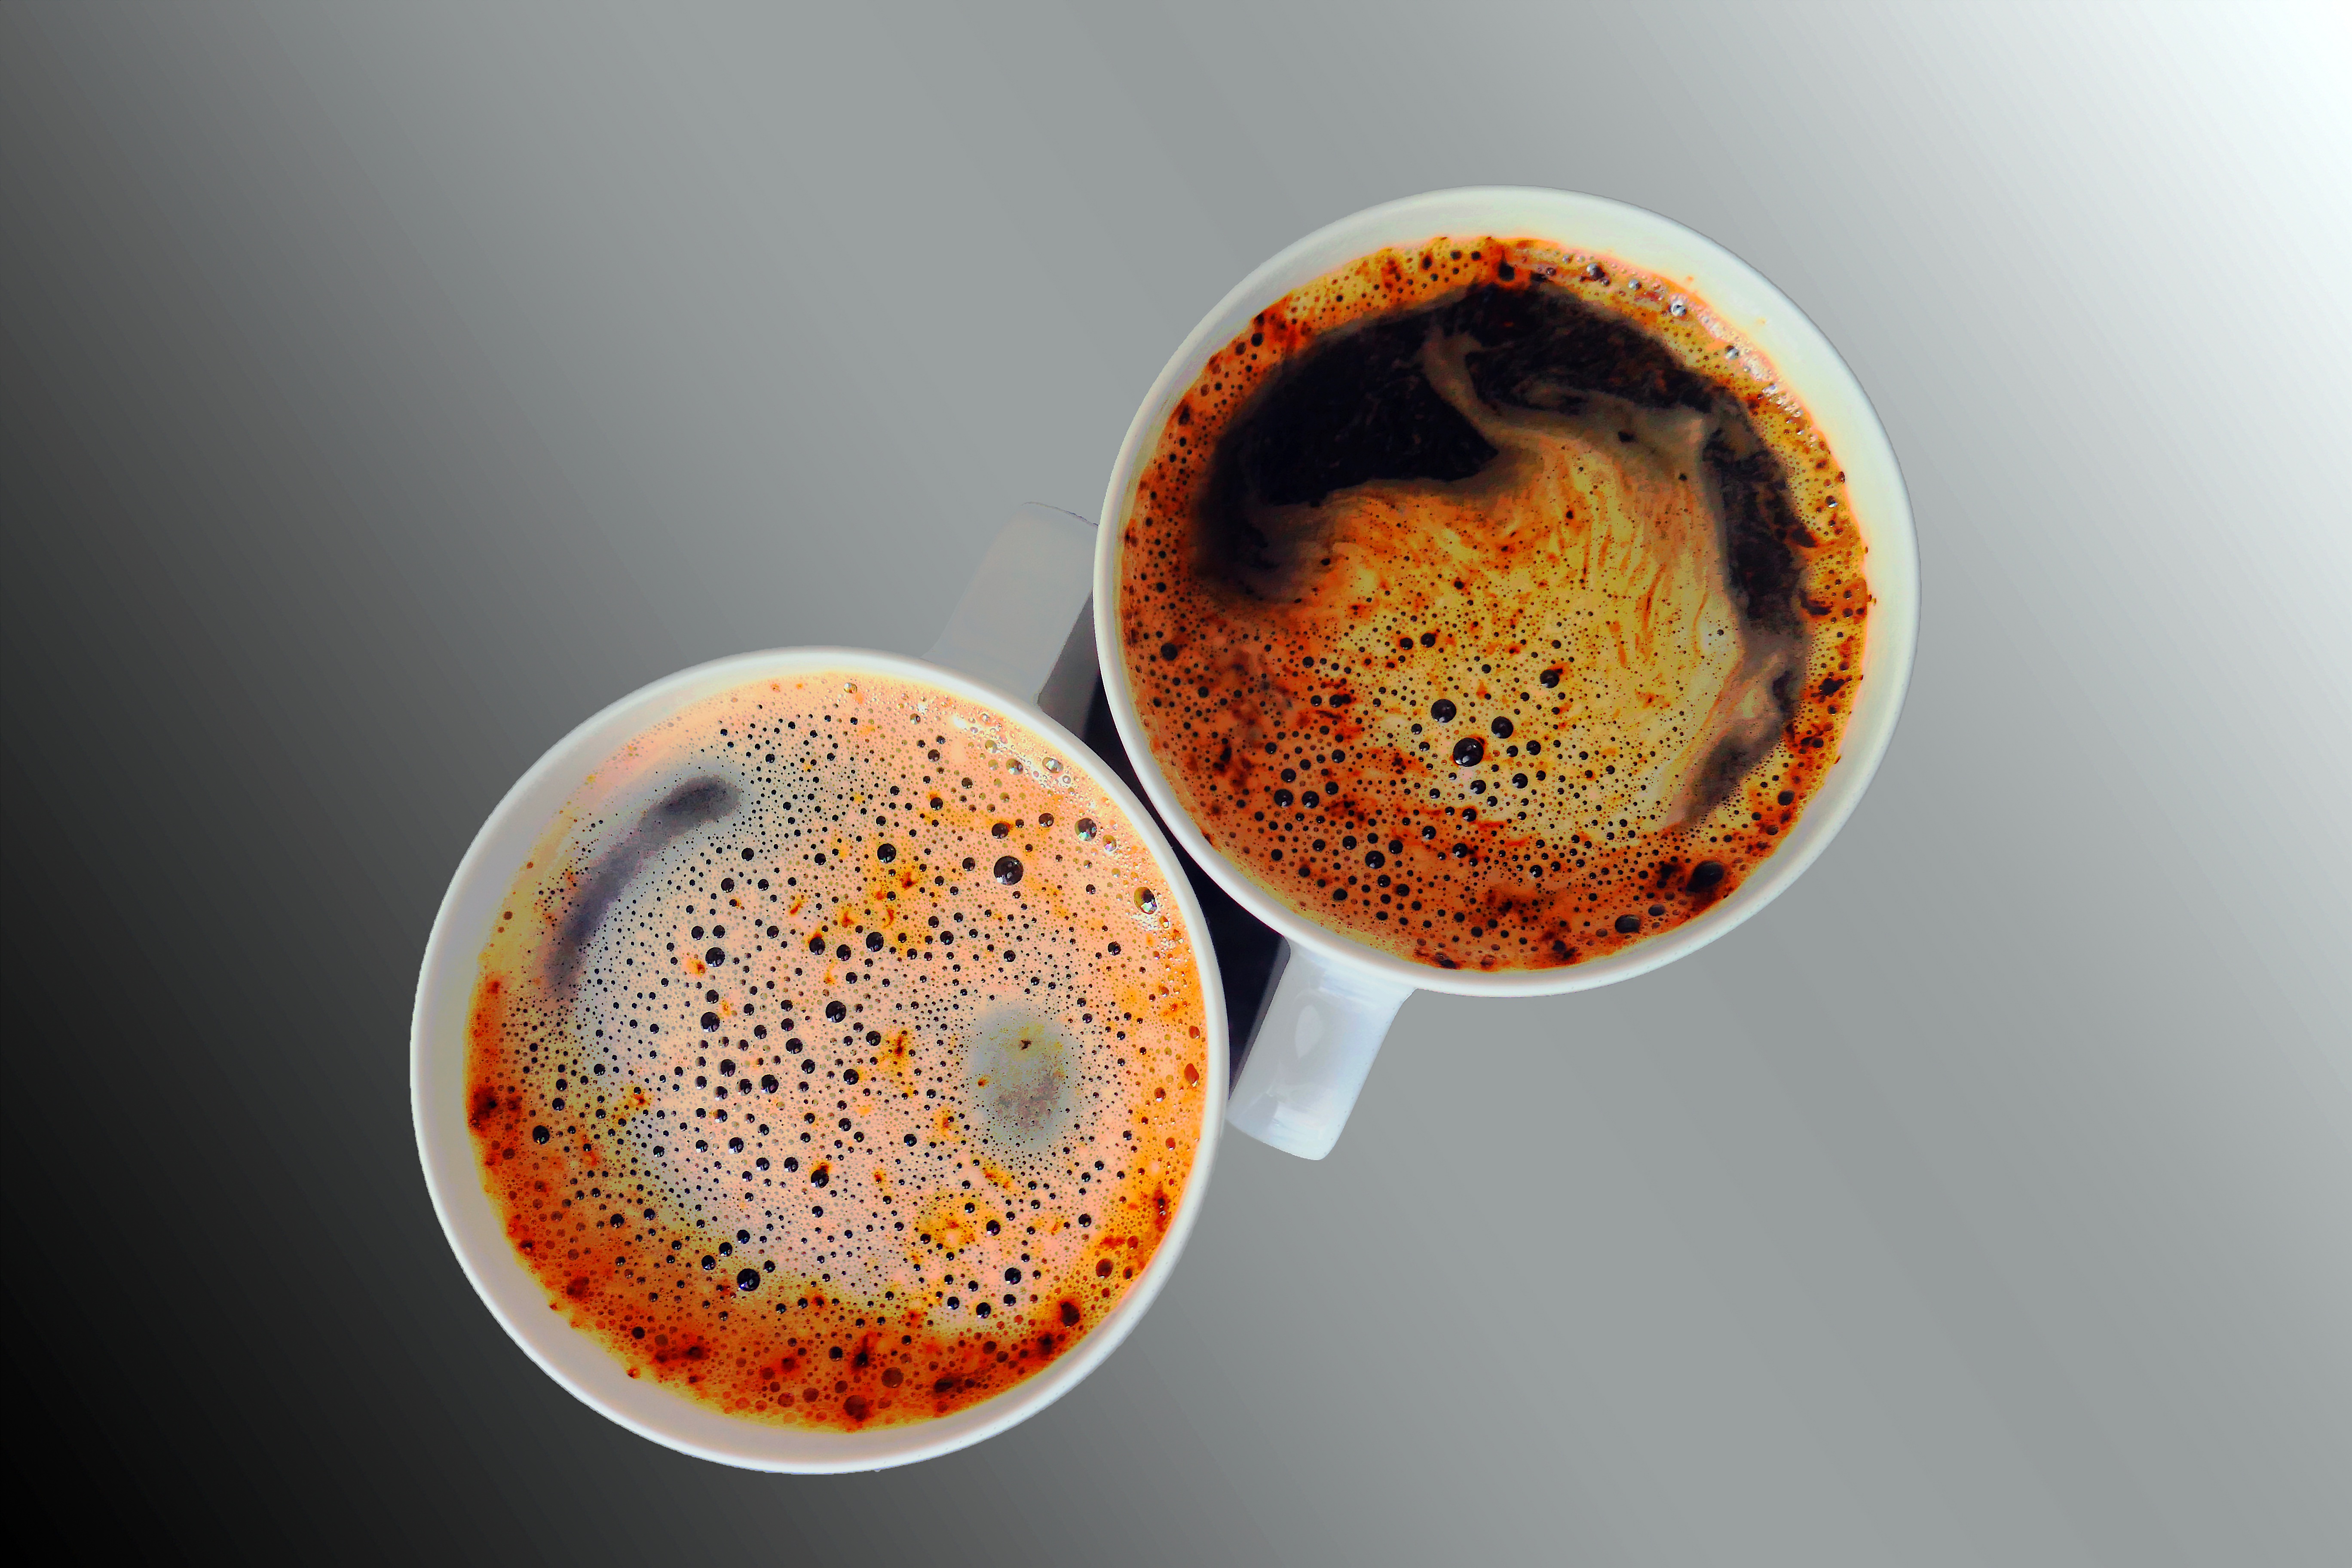
coffee, tableware, drinkware, coffee cup, liquid, cup, dishware, ingredient, teacup, serveware, fluid, orange, cuisine, dish, drink, seasoning, tea, food, recipe, dandelion coffee, circle, saucer, espresso, berbere, non alcoholic beverage, earthenware, fashion accessory, porcelain, sweetness, still life photography, peach, macro photography, font, spice mix, art, still life, superfood, Java coffee